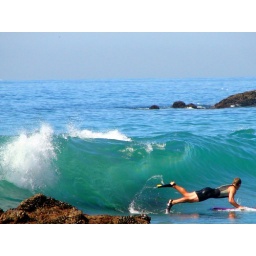
beach break right in front of surf n sand hotel...the no paddle launch technique into the wave!